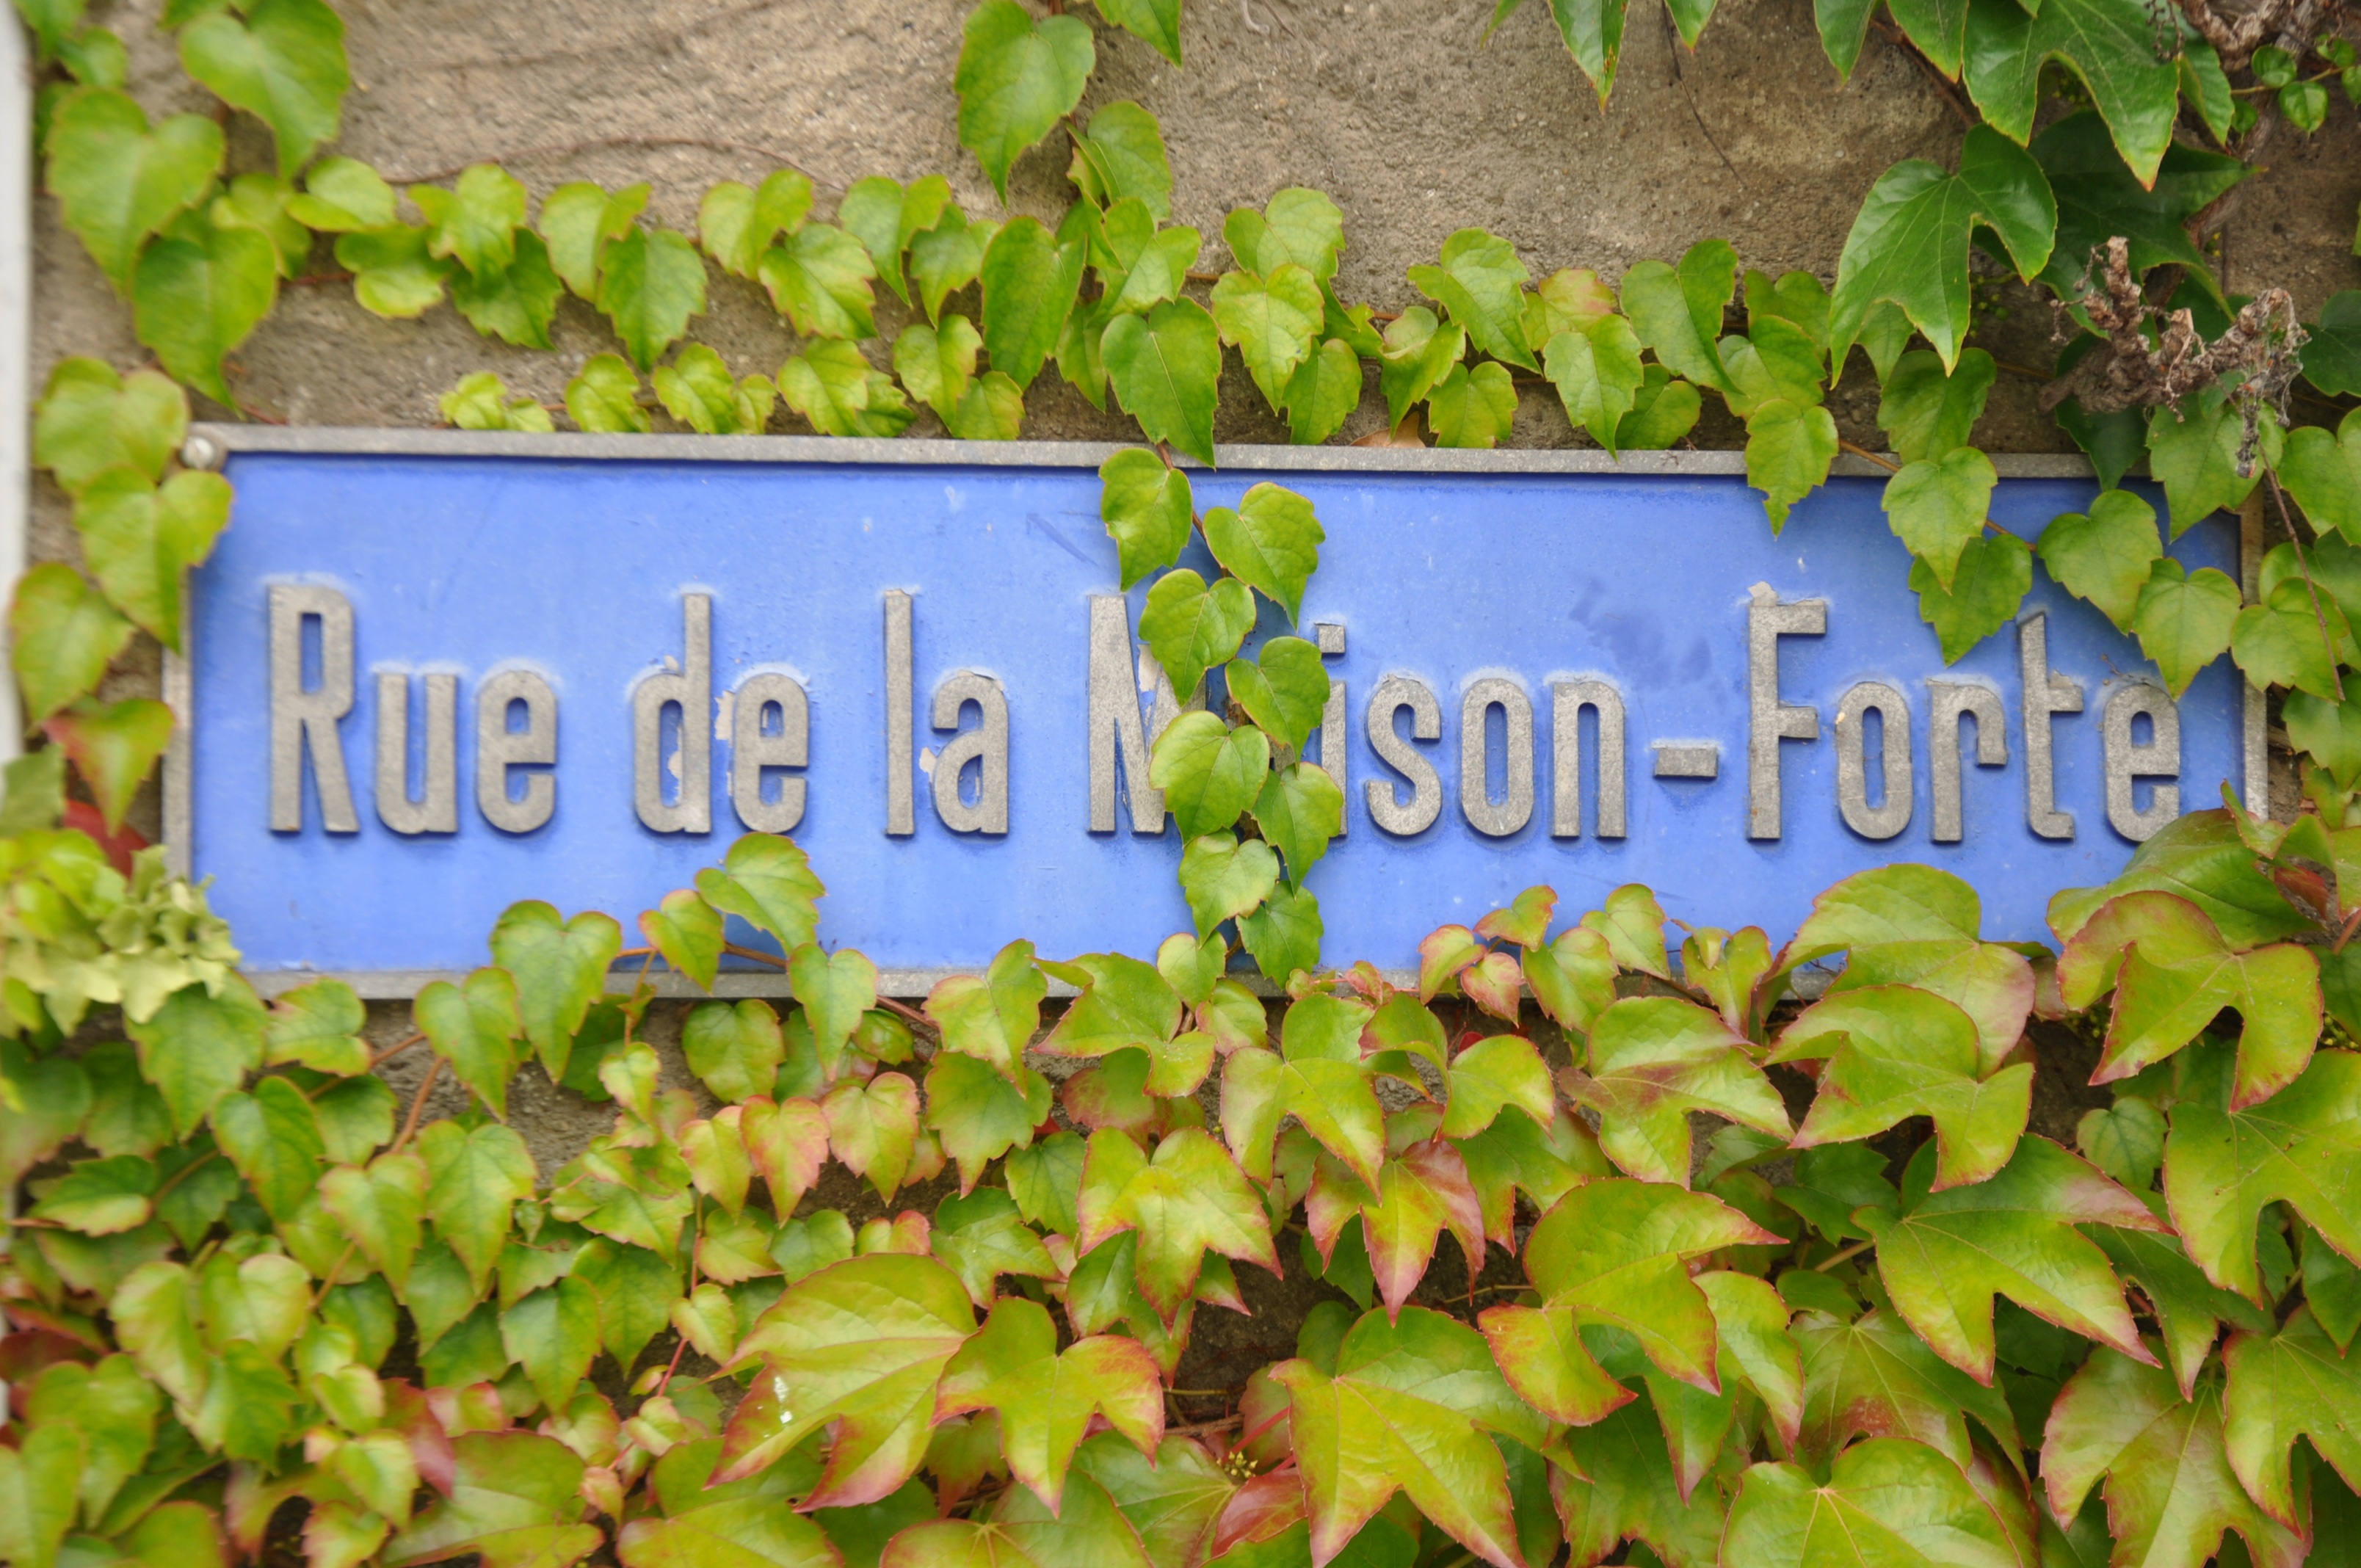
tree, plant, vine, leaf, flower, village, sign, green, produce, botany, garden, flora, vines, shrub, rue, geneva, flowering plant, land plant, laconnex, fortel